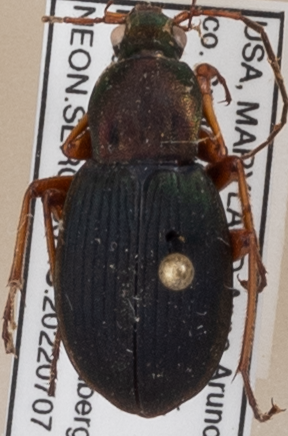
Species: Chlaenius aestivus
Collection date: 2022-07-07
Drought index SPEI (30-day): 0.78
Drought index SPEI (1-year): -0.328
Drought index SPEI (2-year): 1.69